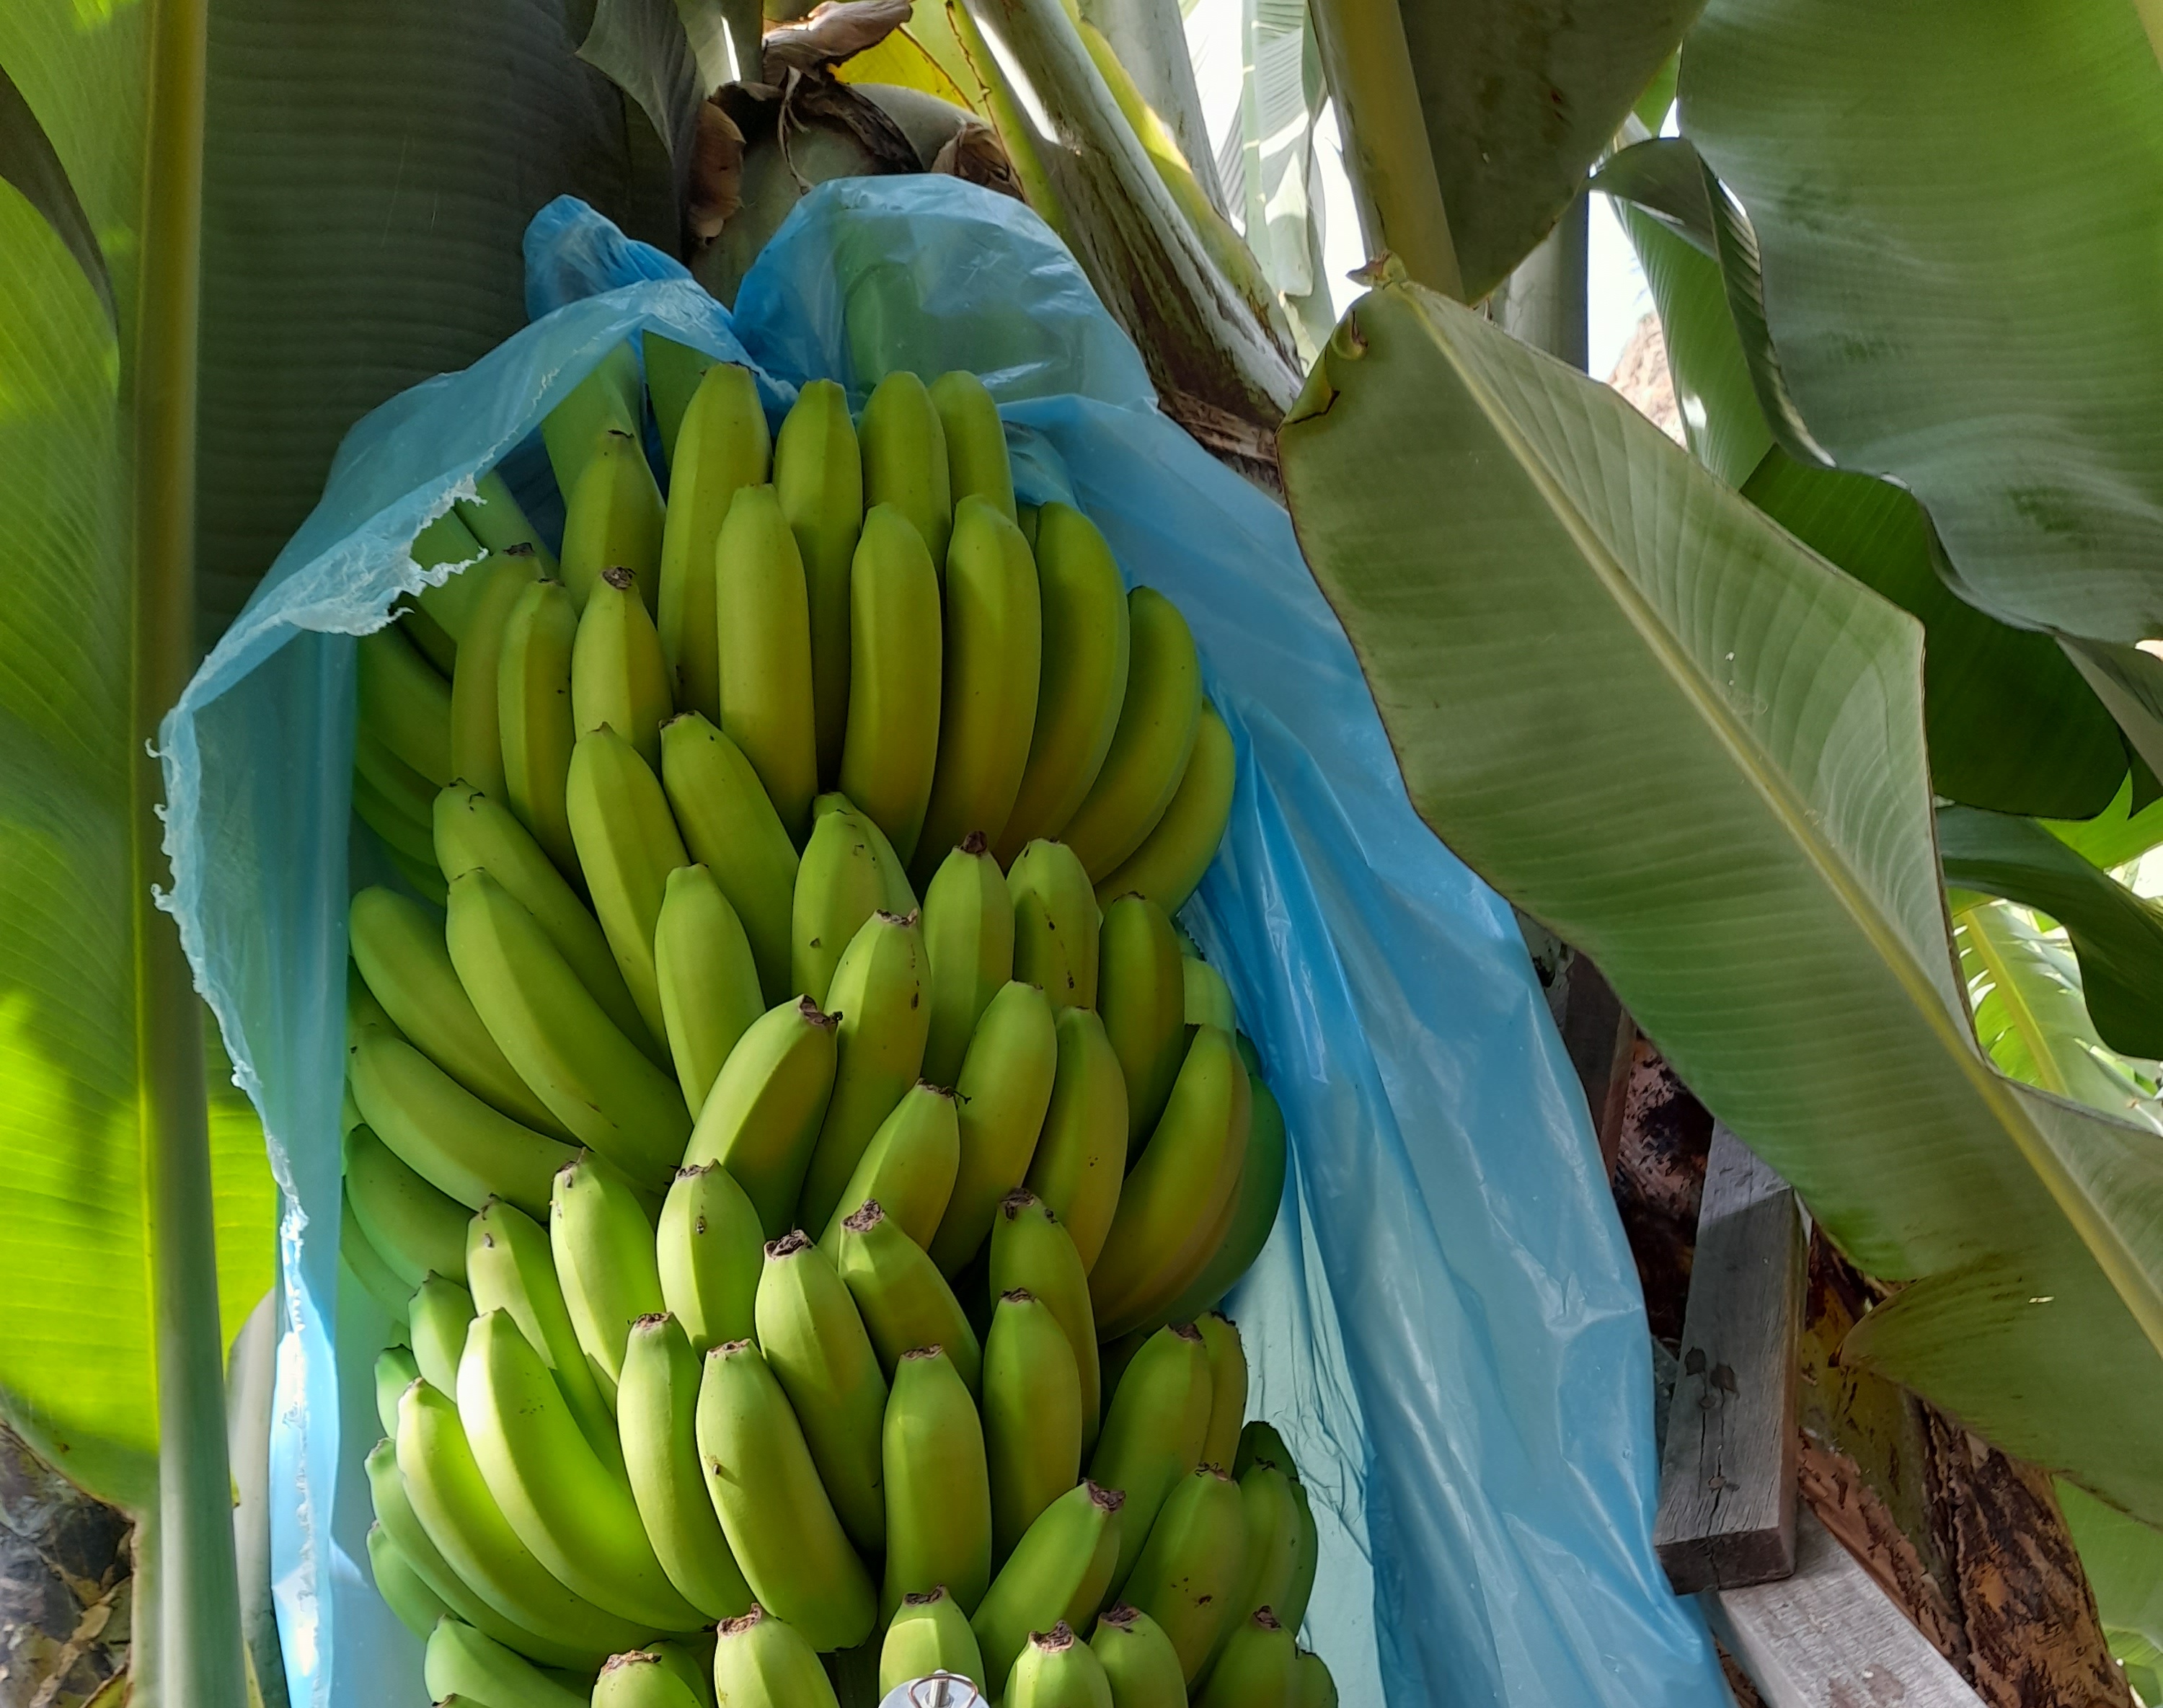
Label: Cut